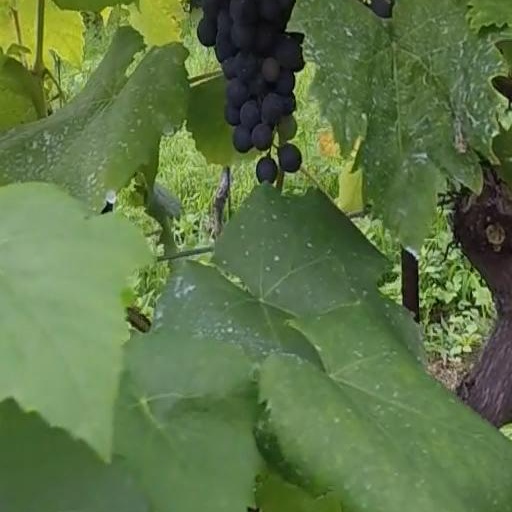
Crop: grape